Walkman

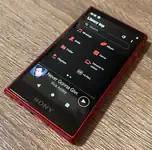
A newer A Series Walkman (NW-A105) running Android

In its early years, the Walkmans came with OpenMG copyright protection and, until 2004, exclusively supported Sony's in-house ATRAC format; there was no support for industry-standard MP3 as Sony wanted to protect its records division, Sony BMG, from piracy. Additionally, Walkman-branded mobile phones were also made by the Sony Ericsson joint venture.